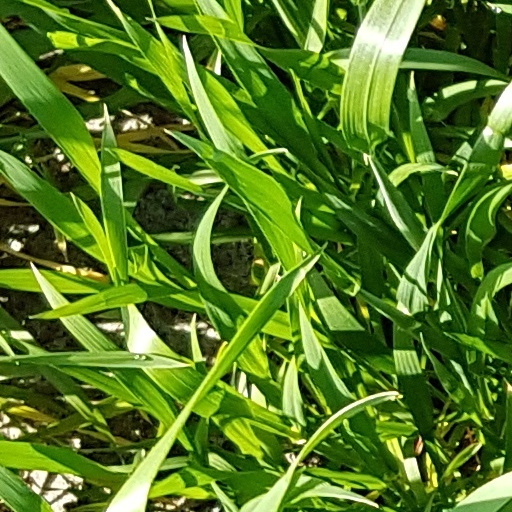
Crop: wheat